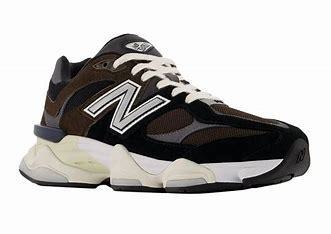
Brand: New
Model: Balance New Balance 9060